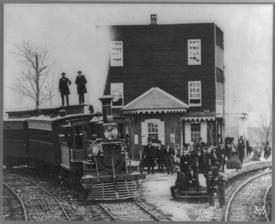
Building: Hanover Junction Railroad Station
Country: United States of America
Year built: 1854
United States historic place Hanover Junction Railroad Station U.S. National Register of Historic Places Hanover Junction RR Station, 1863 Show map of Pennsylvania Show map of the United States Location Pennsylvania Route 616 at Hanover Junction, North Codorus Township, Pennsylvania Coordinates 39°50′37″N 76°46′38″W / 39.84361°N 76.77722°W / 39.84361; -76.77722 Area 2.5 acres (1.0 ha) Built 1852-1854 NRHP reference No. 83004258 Added to NRHP December 29, 1983 The Hanover Junction Railroad Station is an historic railroad station which is located in Hanover Junction in North Codorus Township , York County, Pennsylvania . It was added to the National Register of Historic Places in 1983. History Erected between 1852 and 1854, this historic railroad station building is a three-story, three-bay-by-six-bay, rectangular frame building with a flat roof that was built by the Hanover Branch Railroad . It remained in service until the 1920s. In April 1853, "The Accommodation Train" operated every day except Sundays by the Baltimore and Susquehanna Railroad , logging arrivals and departures between the Hanover Junction Railroad Station and Baltimore , Maryland. In mid-December 1858, the Gettysburg Railroad was opened for business, beginning with two trains leaving the Carlisle Street train depot in Gettysburg daily, one 7:00 a.m. departure connecting "Hanover Junction with the up-train, for York, Harrisburg, Columbia , and Philadelphia ," and a "down-train" departure from Hanover Junction at 12:45 p.m. which took passengers to Baltimore. By the spring of 1859, express and mail train operations between Hanover Junction and Baltimore were in full swing. American Civil War Following the fall of Fort Sumter in mid-April 1861, during the opening months of the American Civil War , the Hanover Junction Railroad Station became a key transportation hub for the movement of Union Army soldiers from the Commonwealth of Pennsylvania to Maryland , Washington, D.C. and other areas in the southern United States where federal troops were stationed to protect cities, towns, and critical infrastructure points endangered by Confederate States Army incursions. Train traffic through Hanover Junction then continued to grow as horses and supplies were added to the increasing number of Union soldiers being transported as the war turned into a multi-year conflict. Passengers waiting for a train, Hanover Junction Railroad Station, 1865 In June 1863, the Chicago Tribune , Detroit Free Press , and other newspapers nationwide reported the incursion of Confederate forces into Pennsylvania. On June 27, Confederate troops led by Jubal Early occupied the town of Carlisle , and then advanced toward Hanover Junction, which had been able to maintain telegraph communications with state and military leaders in Harrisburg . The Confederates, who had reached Gettysburg on June 26 and were "in force at Abbottstown and Kingston ," subsequently reached the Northern Central Railroad by noon on June 27, where they succeeded in cutting telegraph wires between York and Hanover Junction. The Battle of Gettysburg was then waged between July 1 and 3. Following the Union Army's victory, which helped turn the tide of war in favor of the federal government, Hanover Junction became a critical hub for transporting thousands of wounded soldiers from the battlefield aide stations where they had received immediate lifesaving care to federal military hospitals in Baltimore , Harrisburg , York , and other northern towns, which had significantly better access to advanced medical treatment options for the severe traumatic injuries that many of the soldiers had received. Between November 18 and 19, 1863, President Abraham Lincoln traveled through Hanover Junction to and from the dedication ceremonies for the Gettysburg National Cemetery . A series of photographs taken around this time are believed, by some historians, to have captured Lincoln standing on the station's platform; however, other historians have disputed this claim, citing the travel schedules of Lincoln, his bodyguard Ward Lamon, and others who traveled separately from Lincoln as proof that the photos do not show Lincoln waiting for a train. In February 1864, members of the Pennsylvania Legislature debated requiring the Hanover Branch Railroad to improve its infrastructure and passenger train service between Hanover Junction and the borough of Hanover . Post-Civil War to early 1900s In May 1865, the Northern Central Railway completed construction of a double track between Baltimore and Hanover Junction. A new coaling depot that would service freight engines at Hanover Junction was also erected. Later that same year, on November 22, a Baltimore Express train scheduled to arrive Pittsburgh derailed near Hanover Junction. The train's engine, two passenger cars and a baggage car were destroyed, the brakeman was mortally wounded and several passengers sustained minor injuries. Recent history This railroad station building was added to the National Register of Historic Places in 1983. The station now houses a museum with Civil War images, models of the various configurations of the building over the years, memorabilia, and other displays. It is also a restroom stop for the York County Heritage Rail Trail , a bicycle and walking path which parallels the old tracks of the Northern Central Railway. Gallery Hanover Junction Railroad Station in 2013 The steam locomotive, "York," at Hanover Junction, in 2013 References